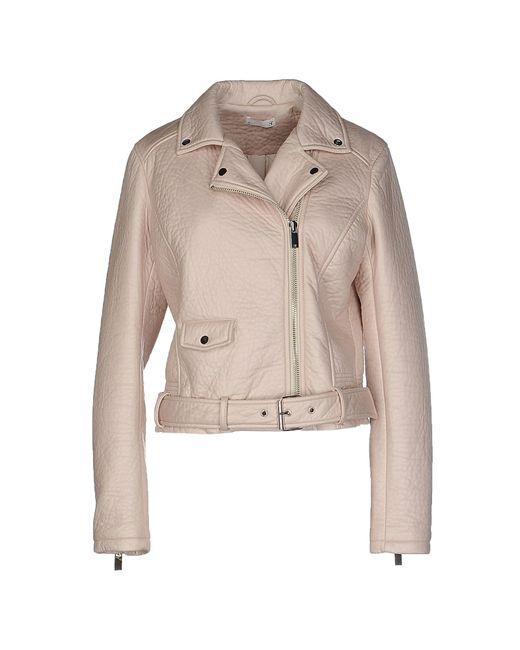
Hellrosa stylische Lederjacke für Damen